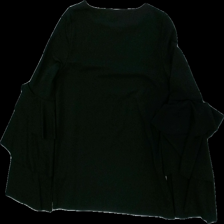
View: back
Type: Top
Category: Ladies
Brand: Gina Tricot
Colors: Black
Material: 100% polyester
Cut: Regular
Size: S
Season: All
Damage: pulled threads
Price range: <50
Recommended usage: Export